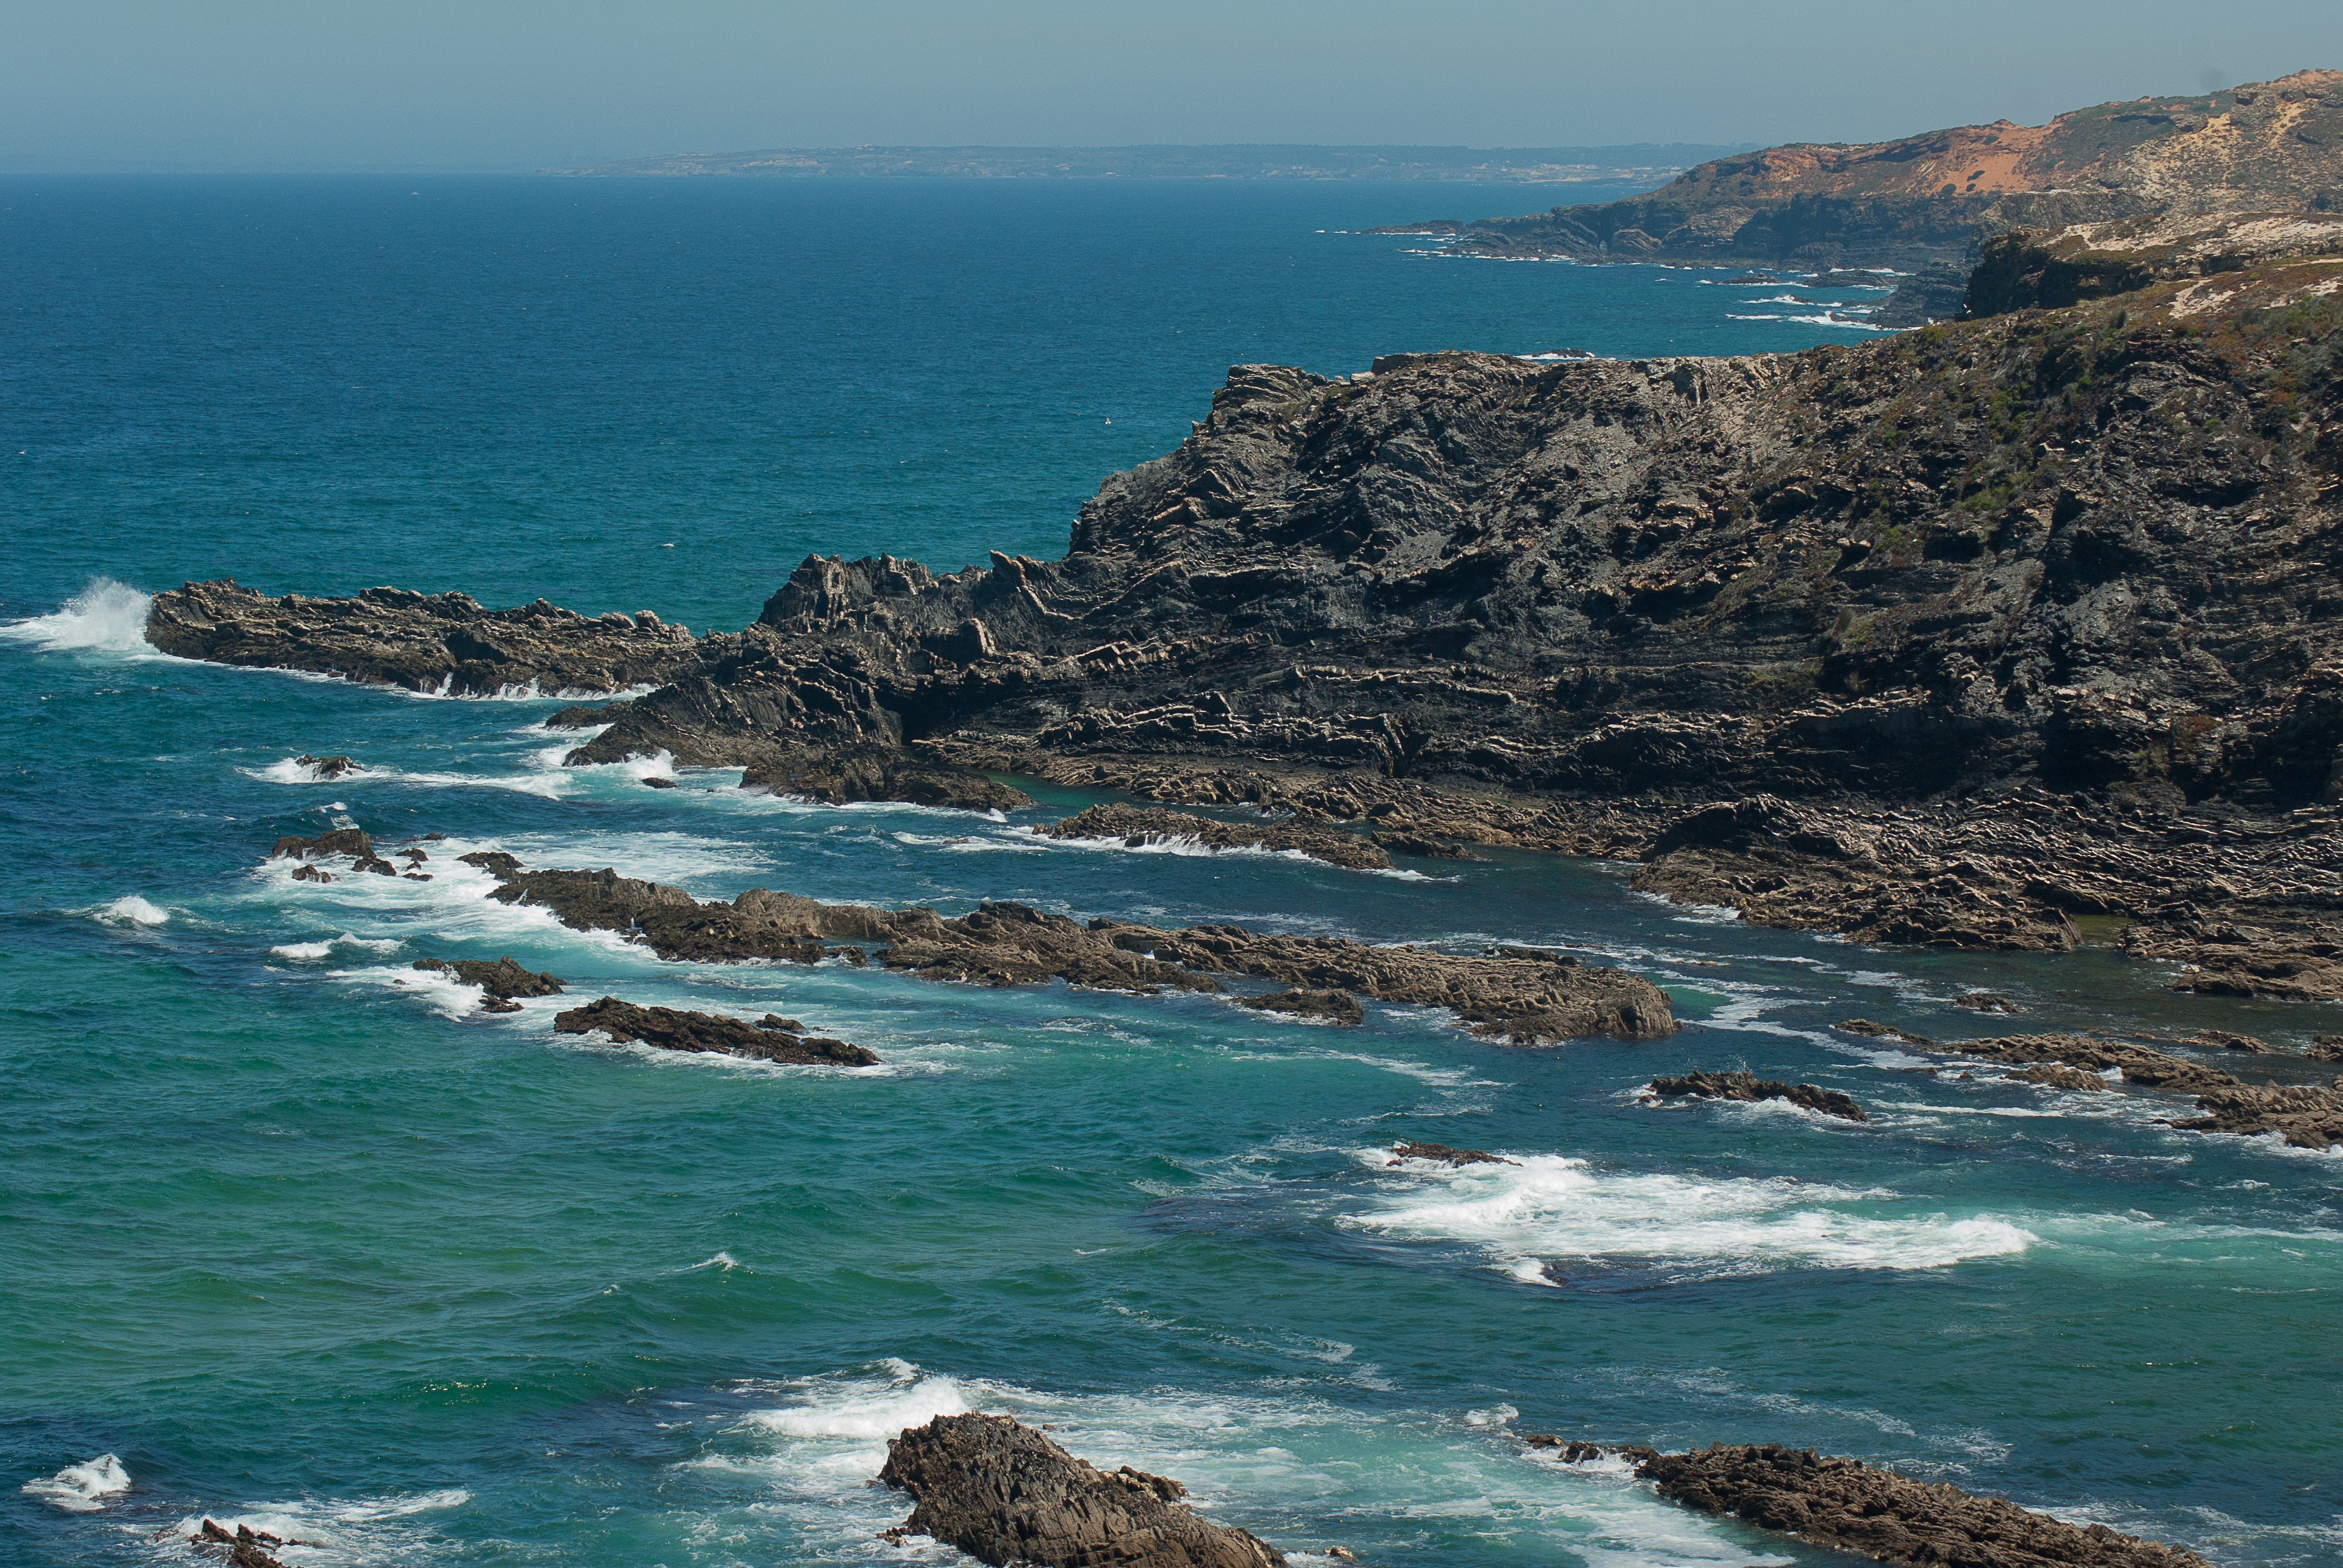
beach, sea, coast, rock, ocean, shore, wave, vacation, cliff, cove, bay, terrain, erosion, body of water, portugal, algarve, cape, islet, landform, cape vicente, geographical feature, wind wave